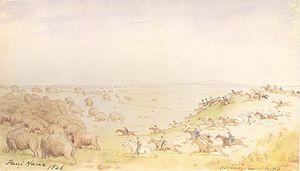
Les Bois-Brûlés furent une communauté humaine constituée de Métis issus de l'union d'Amérindiens et de Canadiens-français au cours du XIXᵉ siècle dans le territoire des futures provinces du Manitoba et de la Saskatchewan.